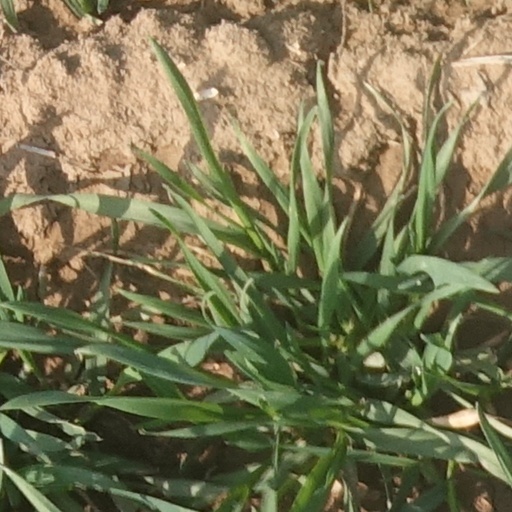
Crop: wheat